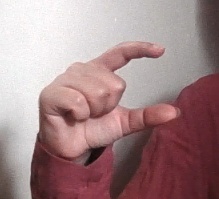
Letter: dal